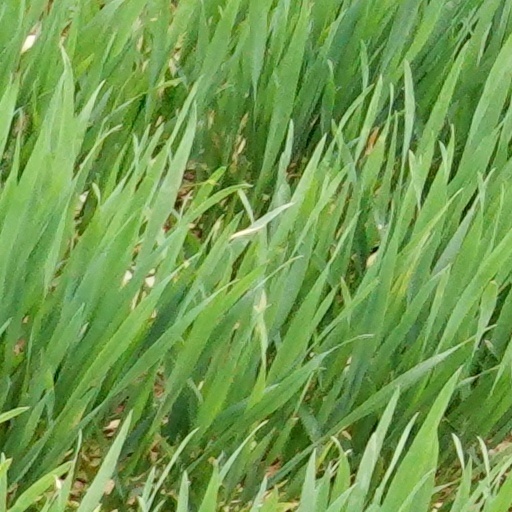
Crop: wheat